Alpinia galanga

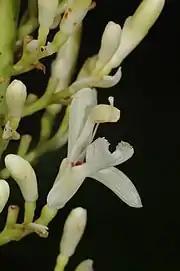
"Alpinia galanga" (L.) Willd.

Under the names 'chewing John', 'little John to chew', and 'court case root', it is used in African American folk medicine and hoodoo folk magic.